List of moths of the United Arab Emirates

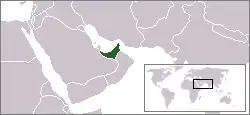
Location of the United Arab Emirates

Moths of the United Arab Emirates represent about 220 known moth species. The moths (mostly nocturnal) and butterflies (mostly diurnal) together make up the taxonomic order Lepidoptera.